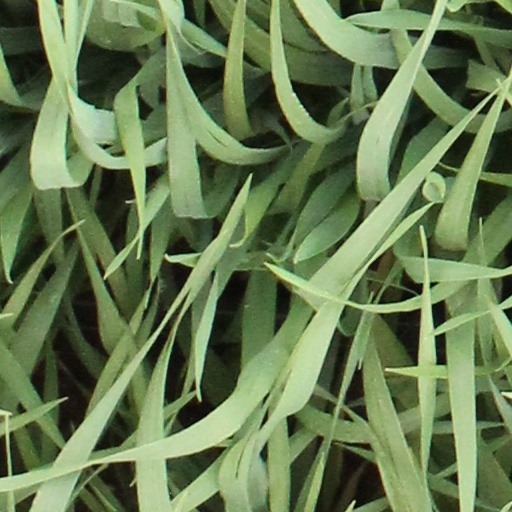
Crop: wheat